Don Baron Jayatilaka

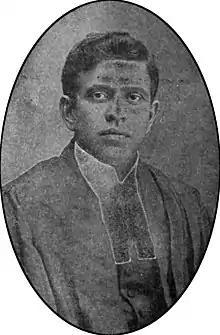
Jayatilaka as a young barrister.

He left for Europe in 1910, spending three years there. During which he attended as the representative of Ceylon, at the Congress of Religions in Berlin. He read for a BA in jurisprudence from Jesus College, Oxford in 1913 which was later upgraded to an MA some years later. He was called to the bar as a barrister from the Lincoln's Inn and became an advocate of the Supreme Court of Ceylon. Thereafter he started his legal practice in the Colombo unofficial bar specialized in Buddhist ecclesiastical law, Buddhist temporalities and constitutional law.